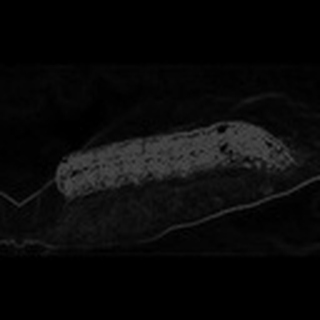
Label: cotton_army_worm